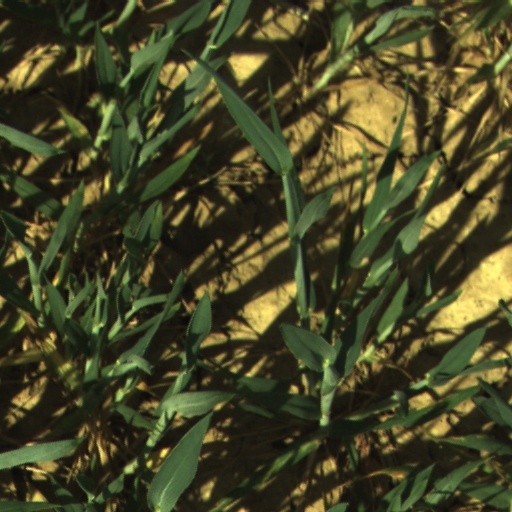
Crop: wheat